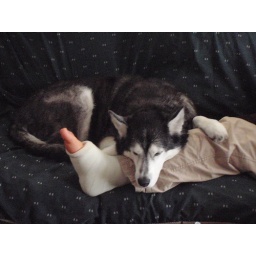
My broken ankle in a cast is just another pillow for Xerk. We were passive-fighting for couch space....